Renewable energy in South Africa

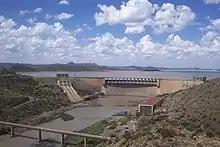
Gariep Dam, located in Eastern Cape, is a large-scale hydroelectric site with the primary purposes of power generation, irrigation, domestic and industrial use.

South Africa's installed wind capacity reaches 3,442 MW in 2022, with 668 MW installed in 2021 and no new installations in 2022. South Africa remains the leading African country ahead of Morocco (1,788 MW) and Egypt (1,702 MW).